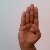
The image shows a hand gesture representing the letter 'B' in Indian Sign Language.